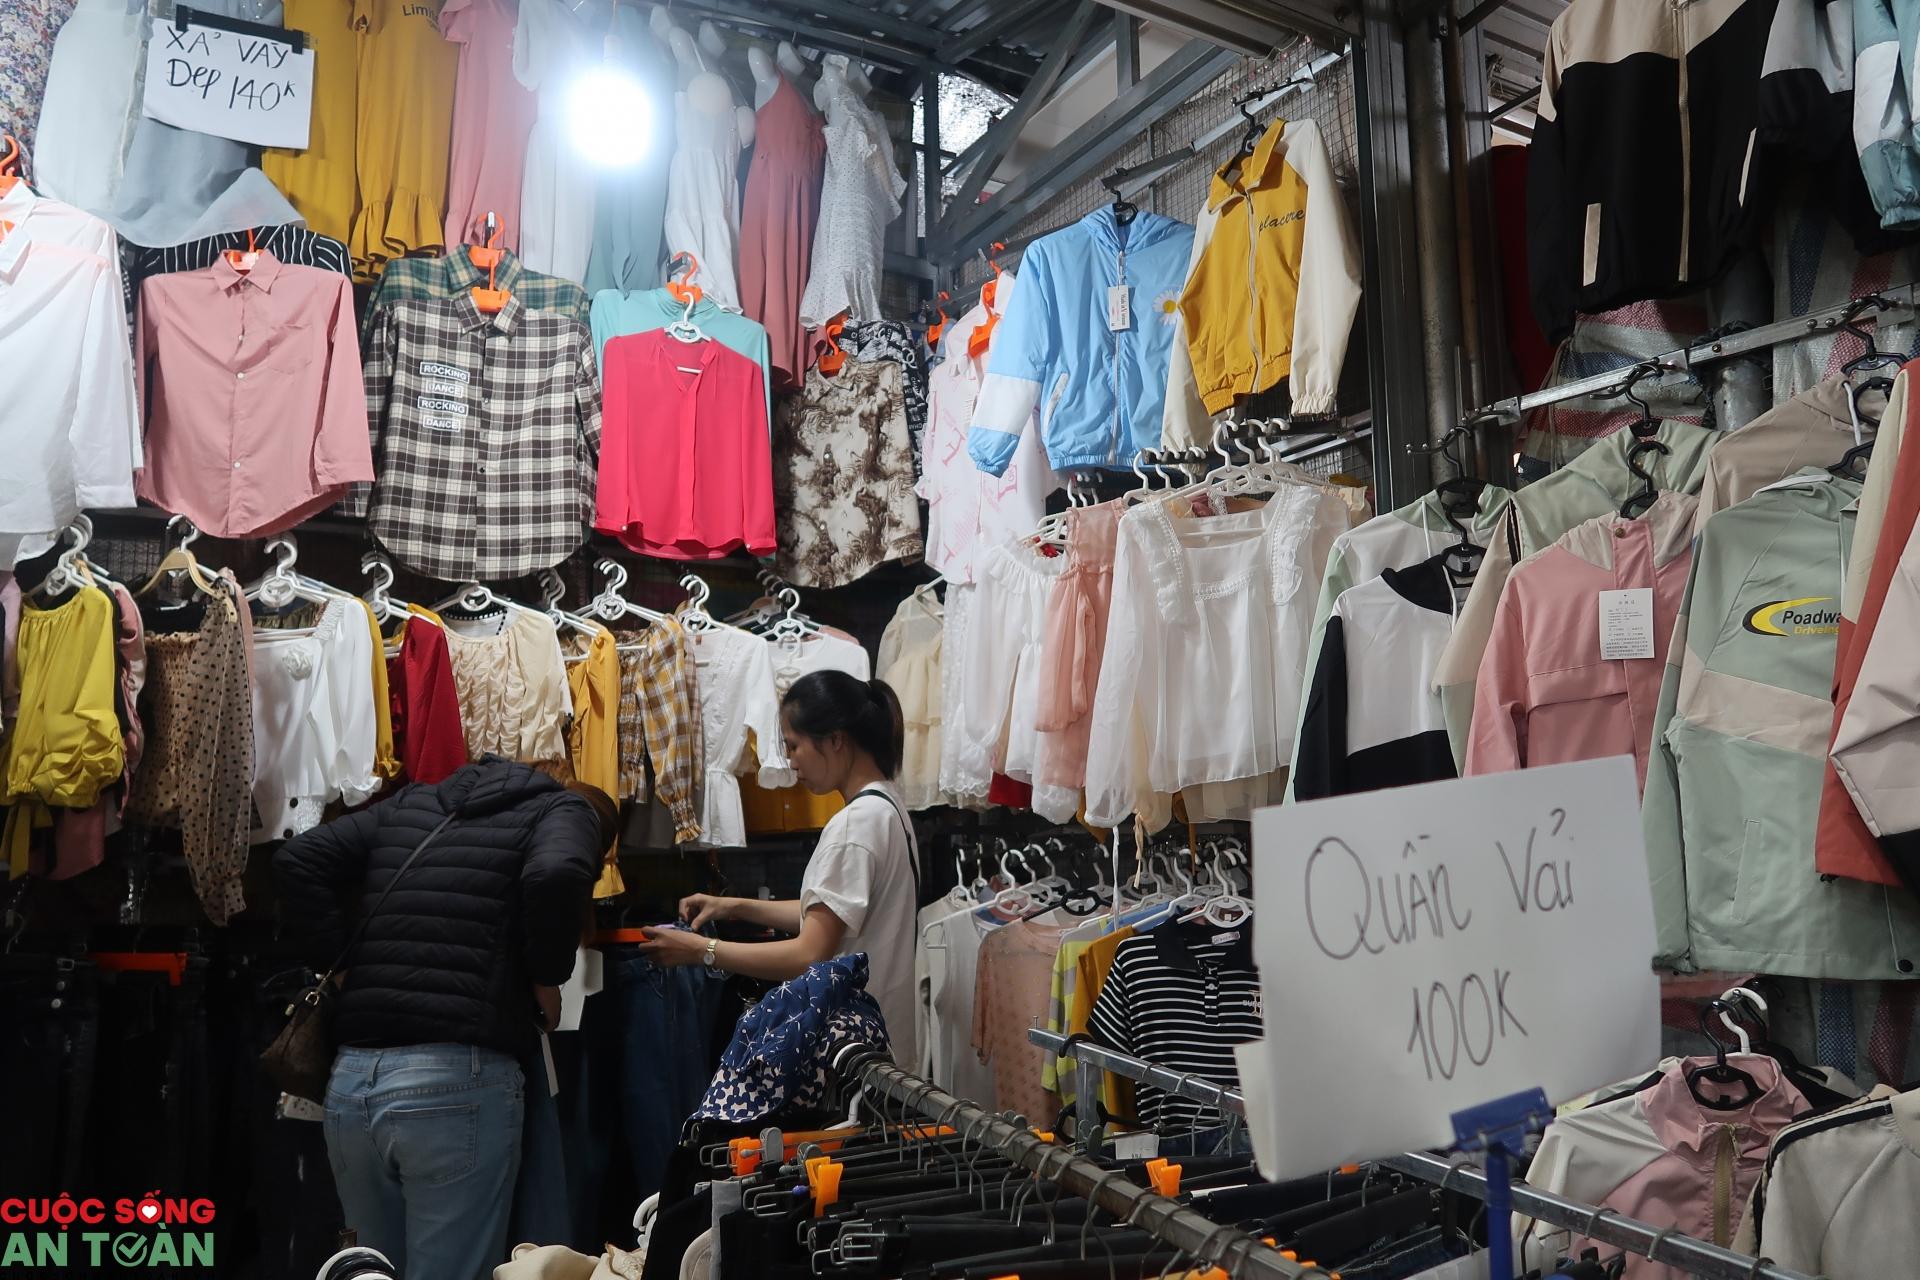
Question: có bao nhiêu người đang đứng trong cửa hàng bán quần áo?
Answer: hai người